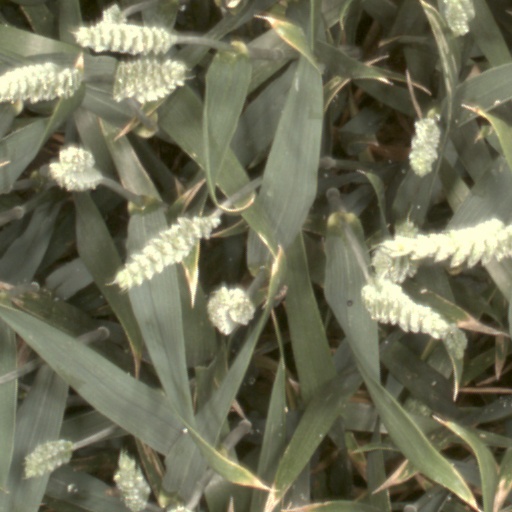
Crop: wheat